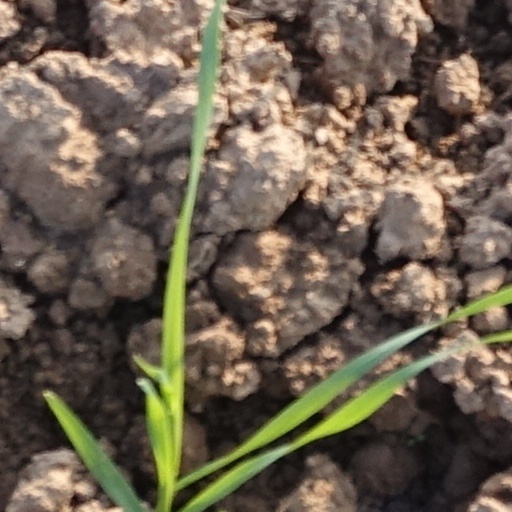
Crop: wheat